Bapaume town hall explosion

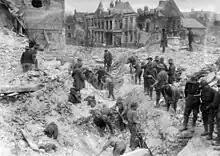
Remains of Bapaume Town Hall after mine explosion

Australian troops liberated Bapaume on 17 March 1917. The Germans had destroyed many of the buildings but the town hall remained standing. Knowing that the building might have been booby trapped it was Allied policy to search buildings and transport junctions for devices before they were used. An explosive device was found in the town hall cellar and removed. It is thought the Germans knew the building had a high likelihood of being used for a unit headquarters.